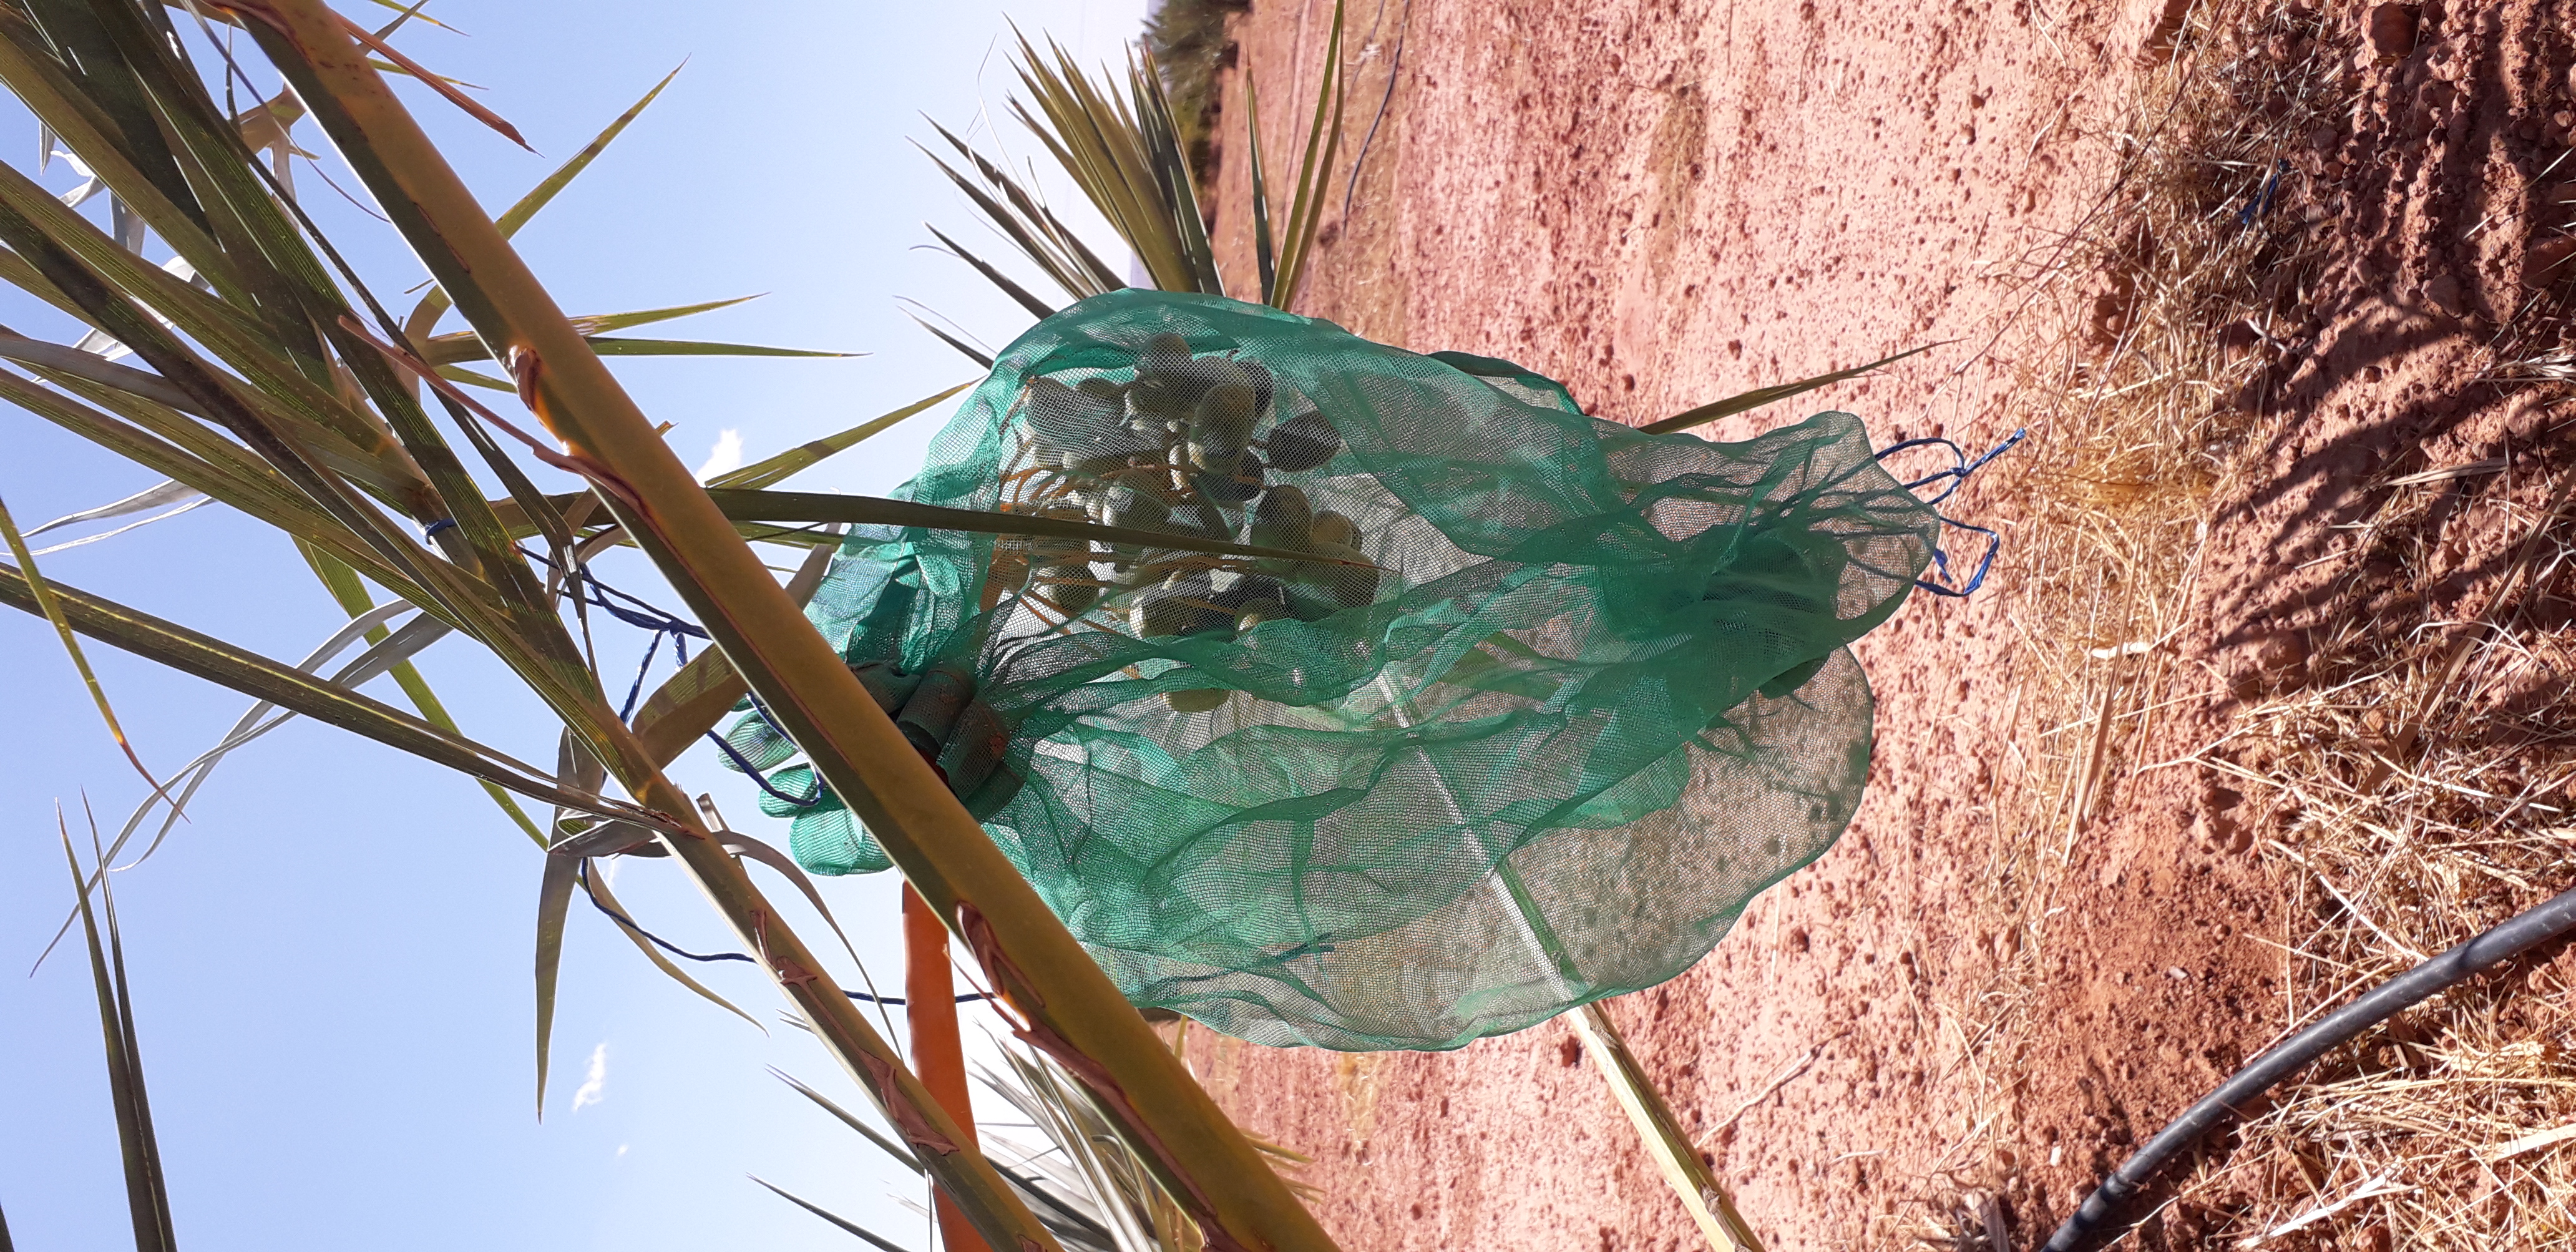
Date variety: Boufagous